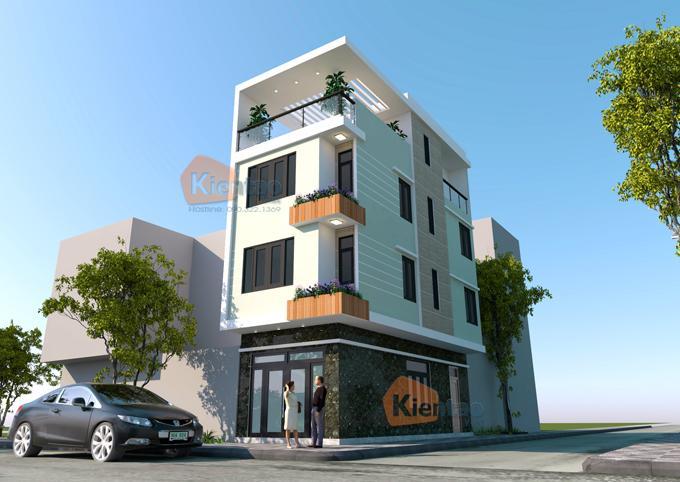
có hai người đang đứng ở phía trước của một toà nhà cao tầng